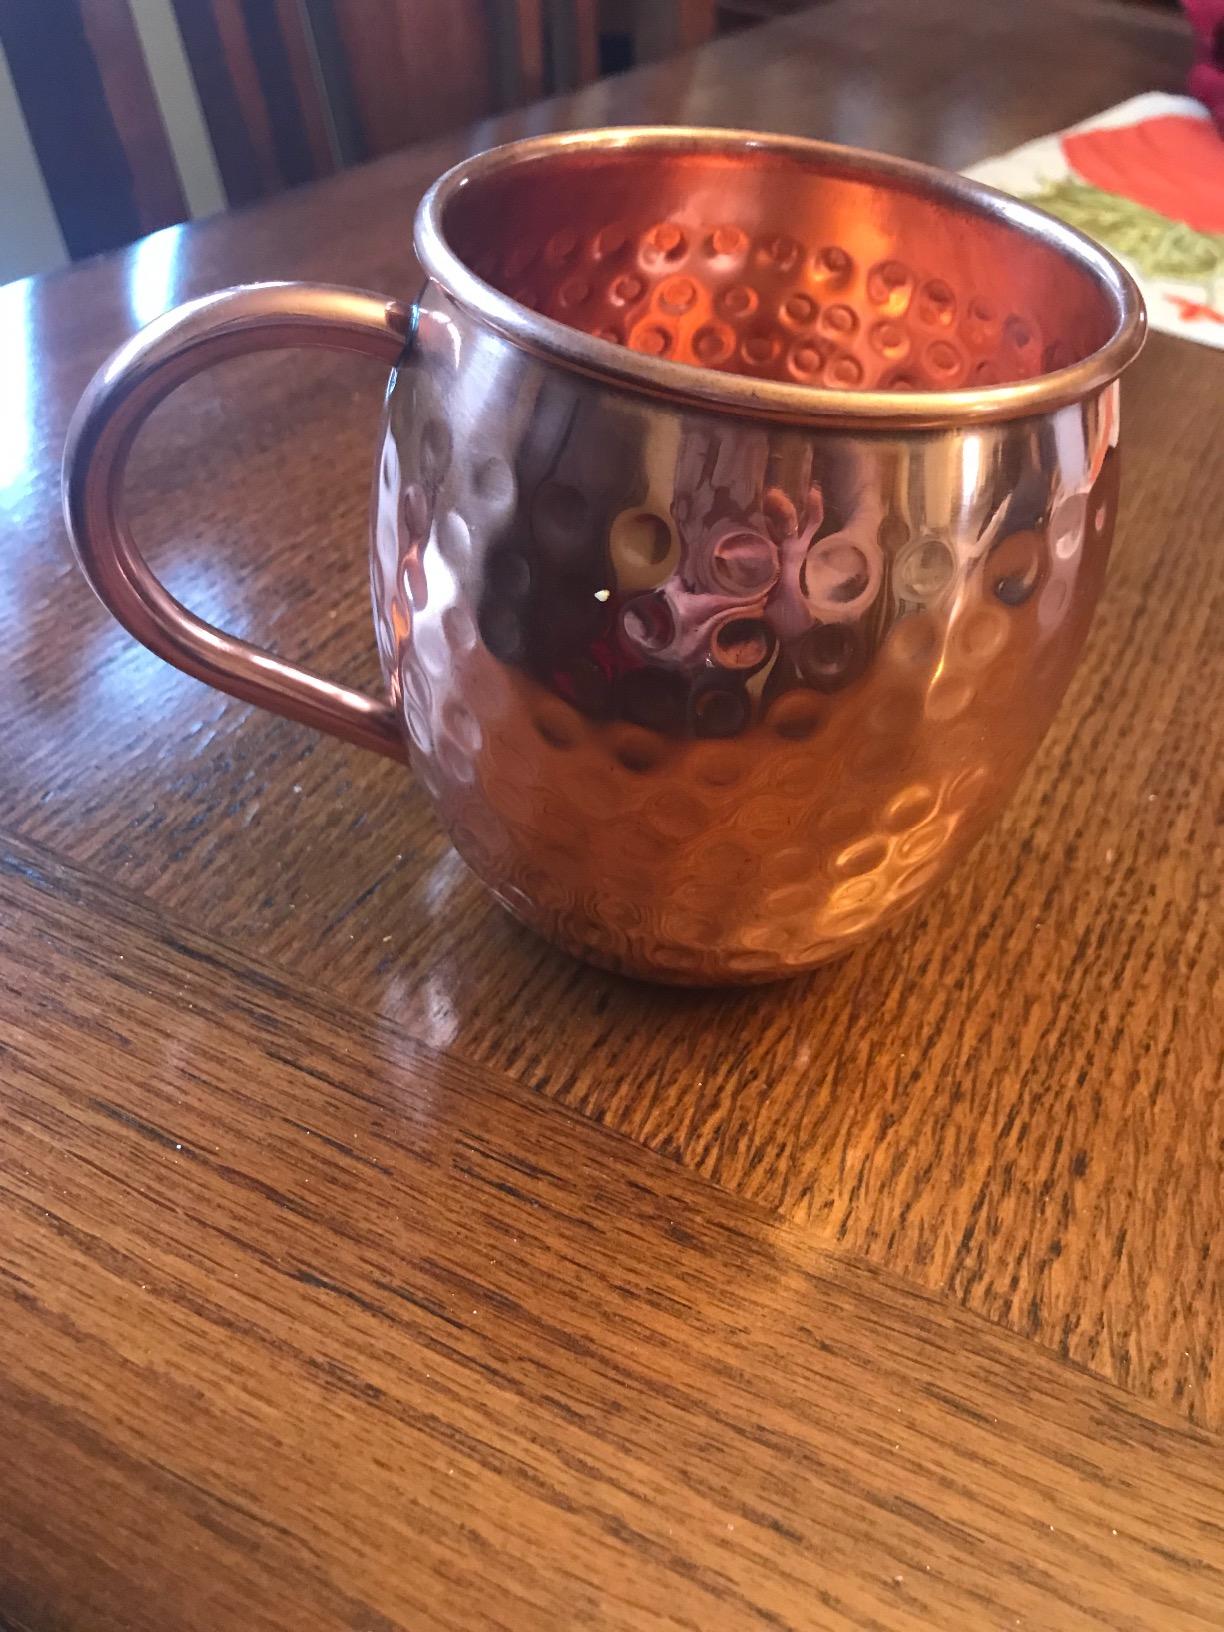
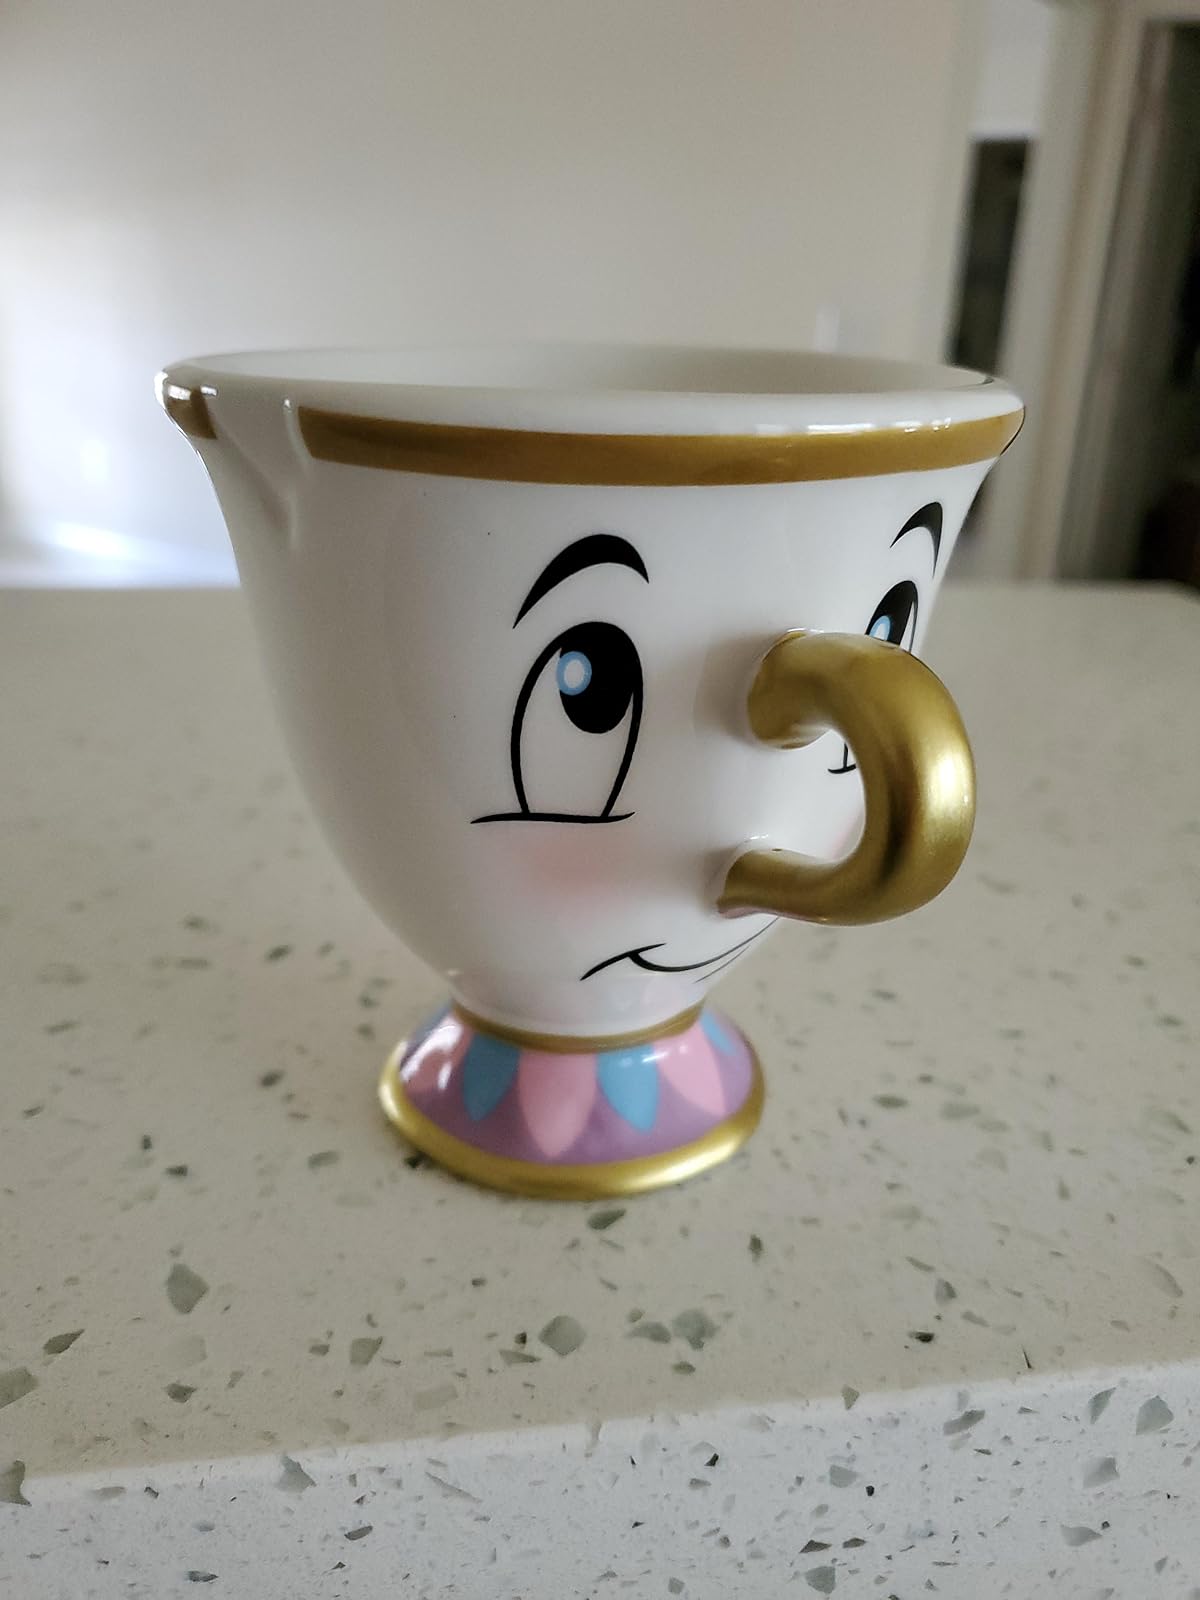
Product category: items_mug
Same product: no